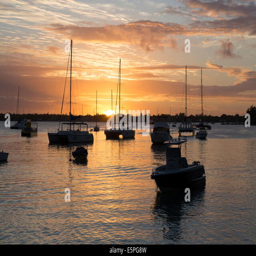
sunset over bodies of water with boats in silhouette on the calm water off the beach on the north coast